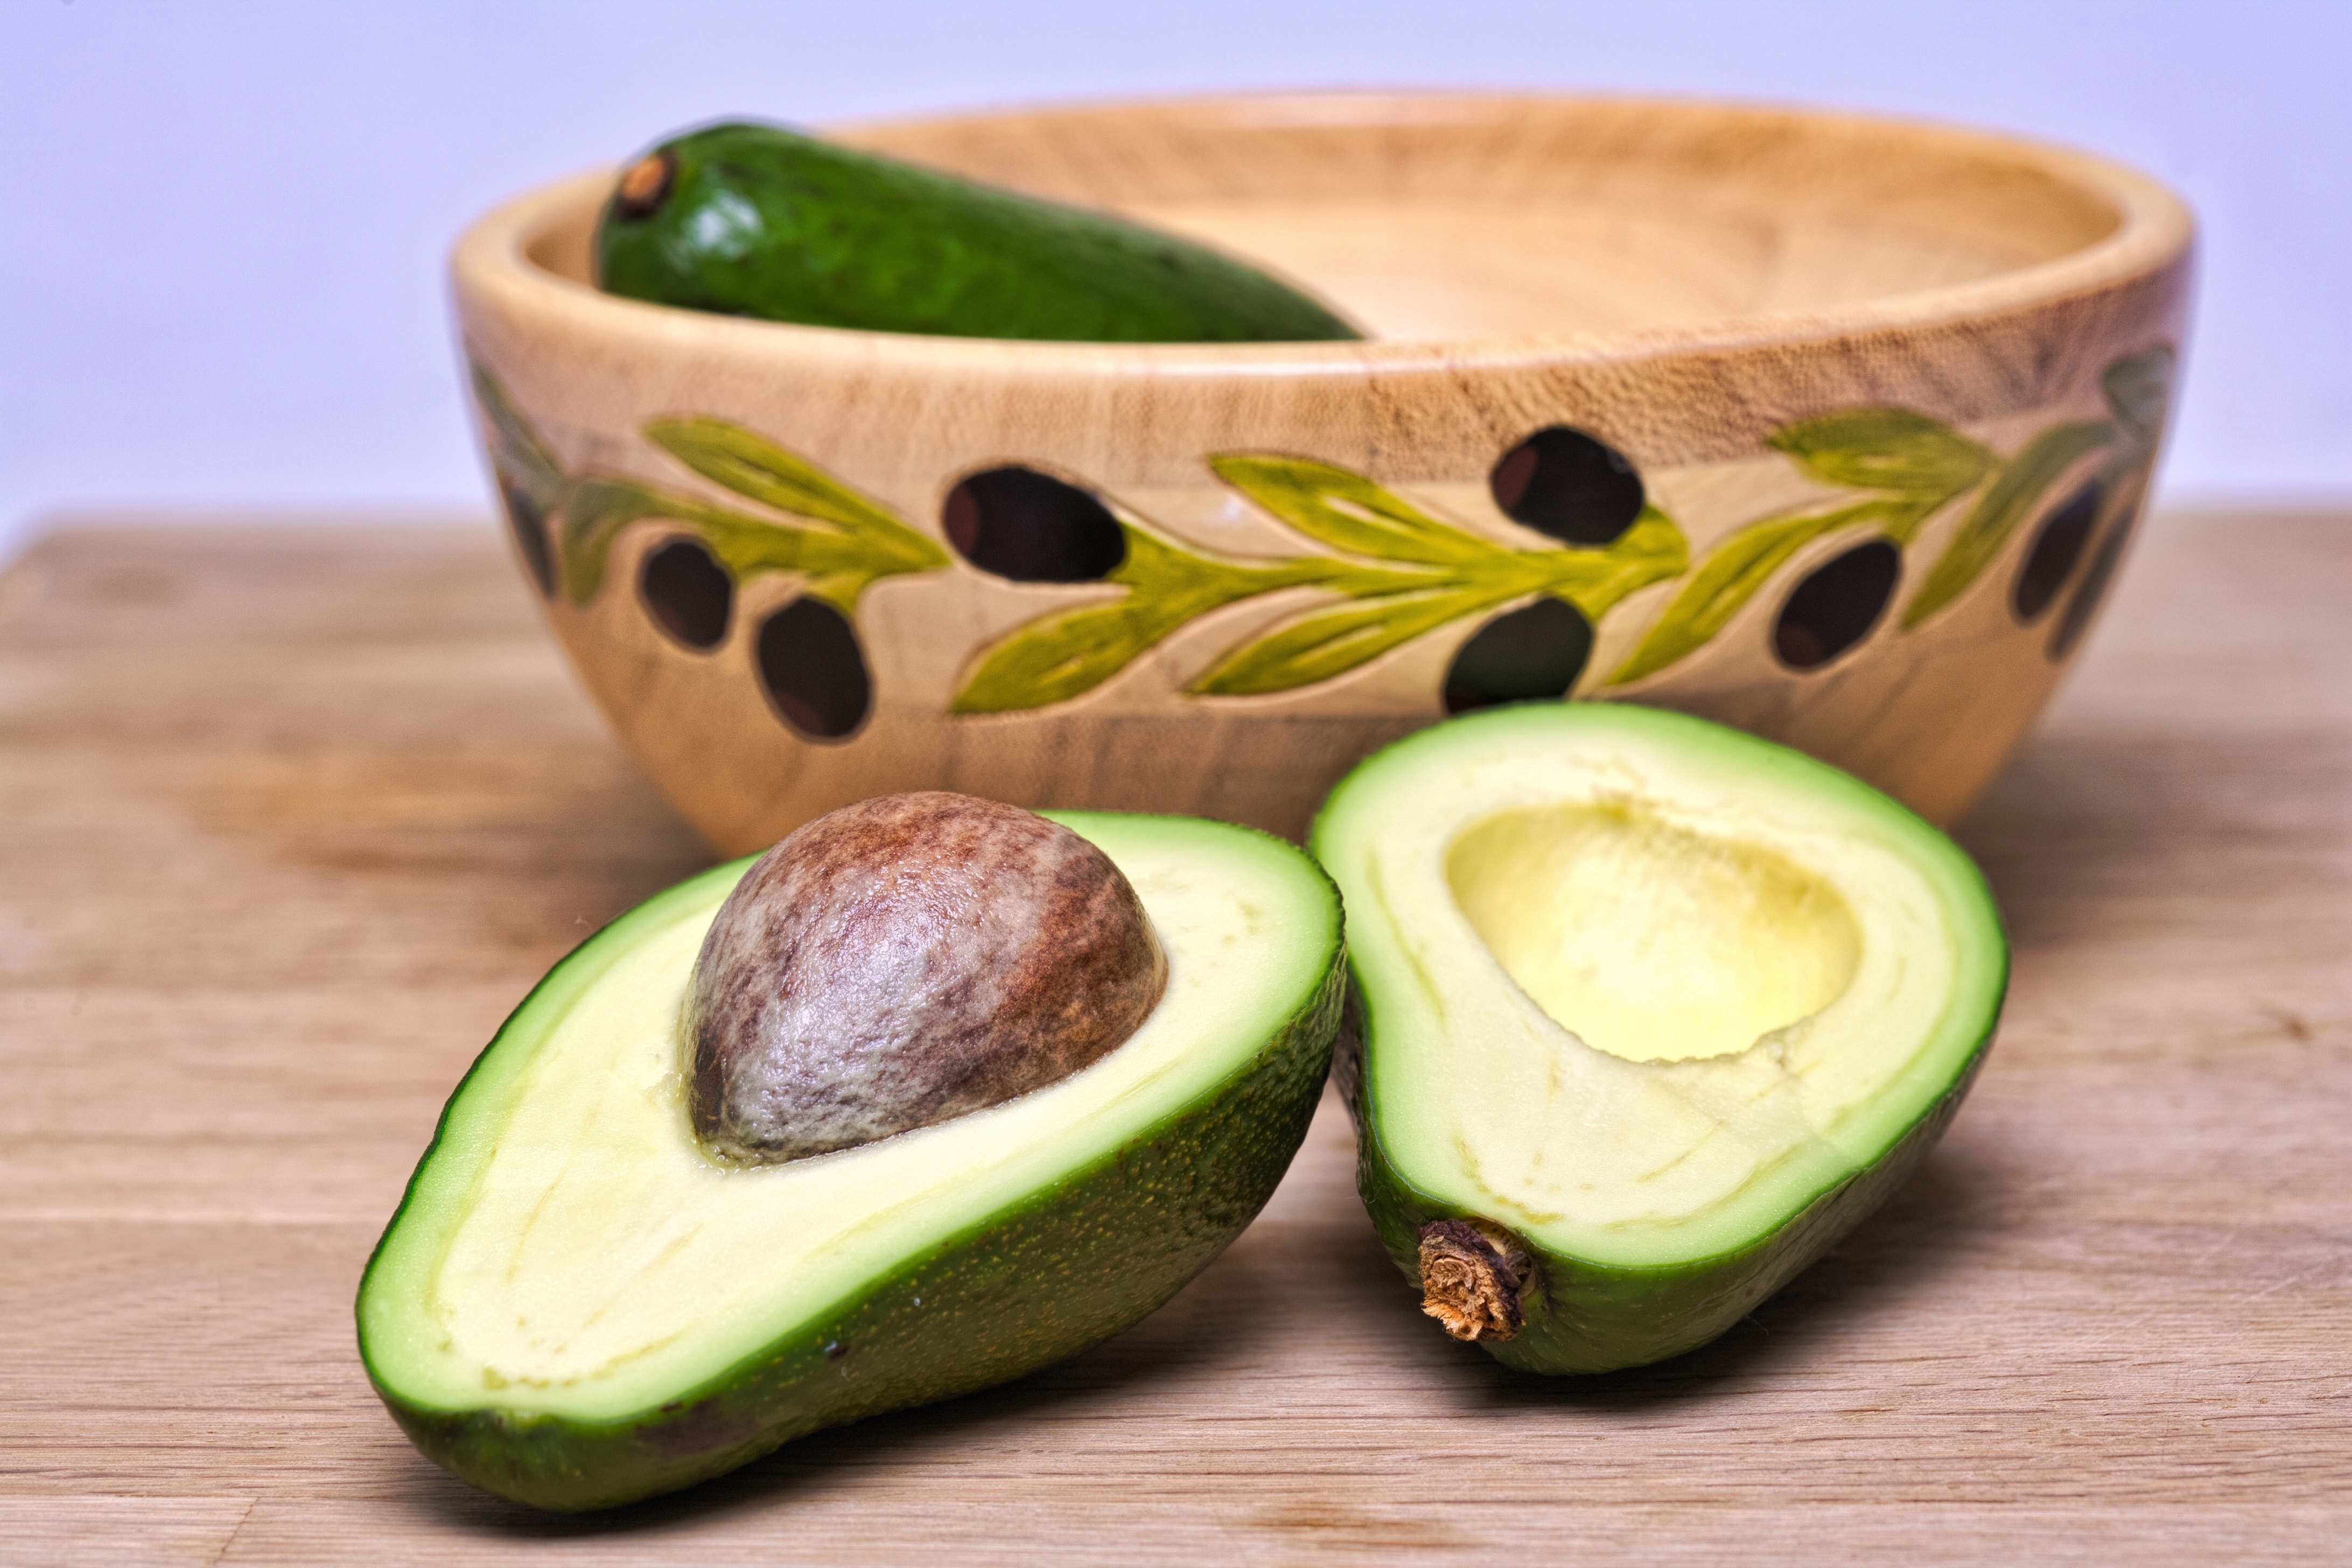
avocado, superfood, food, fruit, plant, bowl, ingredient, natural foods, produce, still life photography